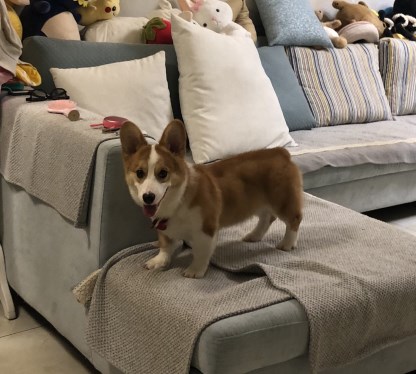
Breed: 2909-n000116-Cardigan